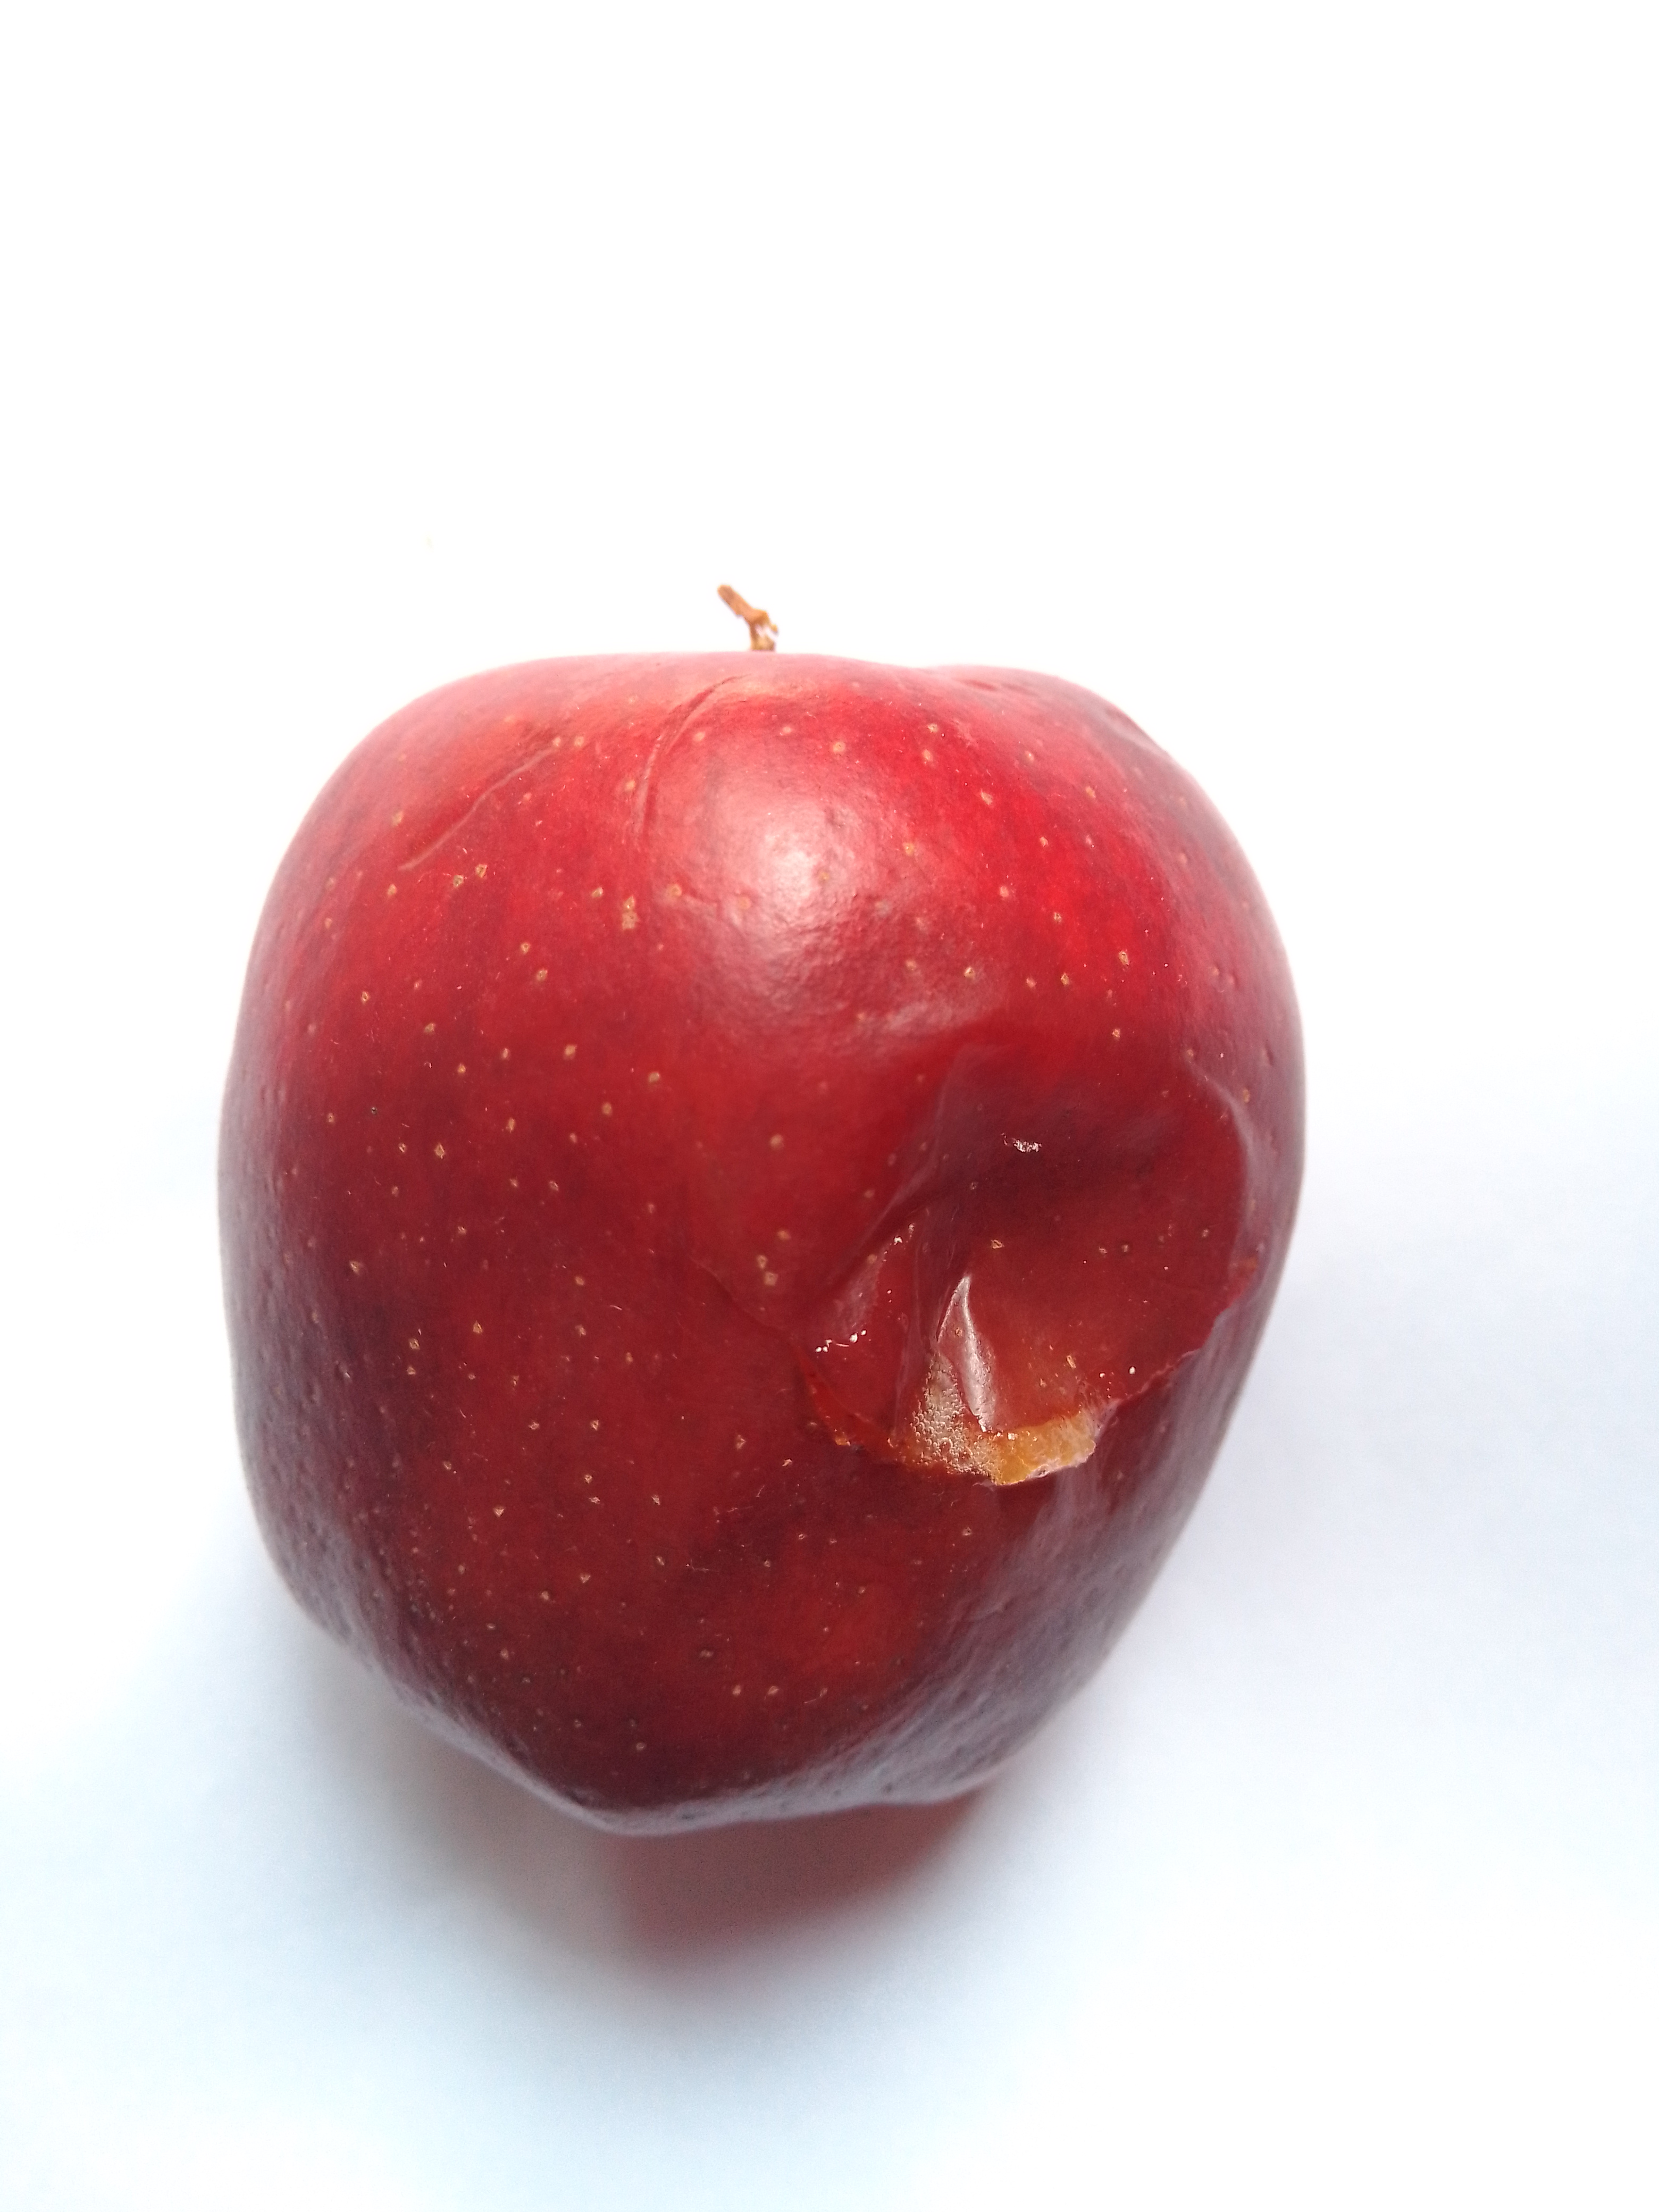
Fruit: apple
Condition: rotten